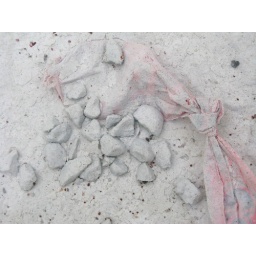
Abstract construction-some kind of flat container with water and a white sludge covering anything that had fallen in